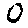
Label: 0